Vitka Kempner

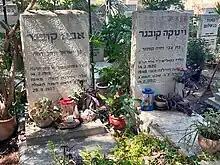
Graves of Abba Kovner and Vitka Kempner

Kempner and Kovner married in 1946. In the same year, they moved to British Palestine, where they had two children. Kovner became a poet, and Kempner a clinical psychologist. They had forty years together before Kovner died in 1987. Kempner died in her home in Israel on 14 February 2012.